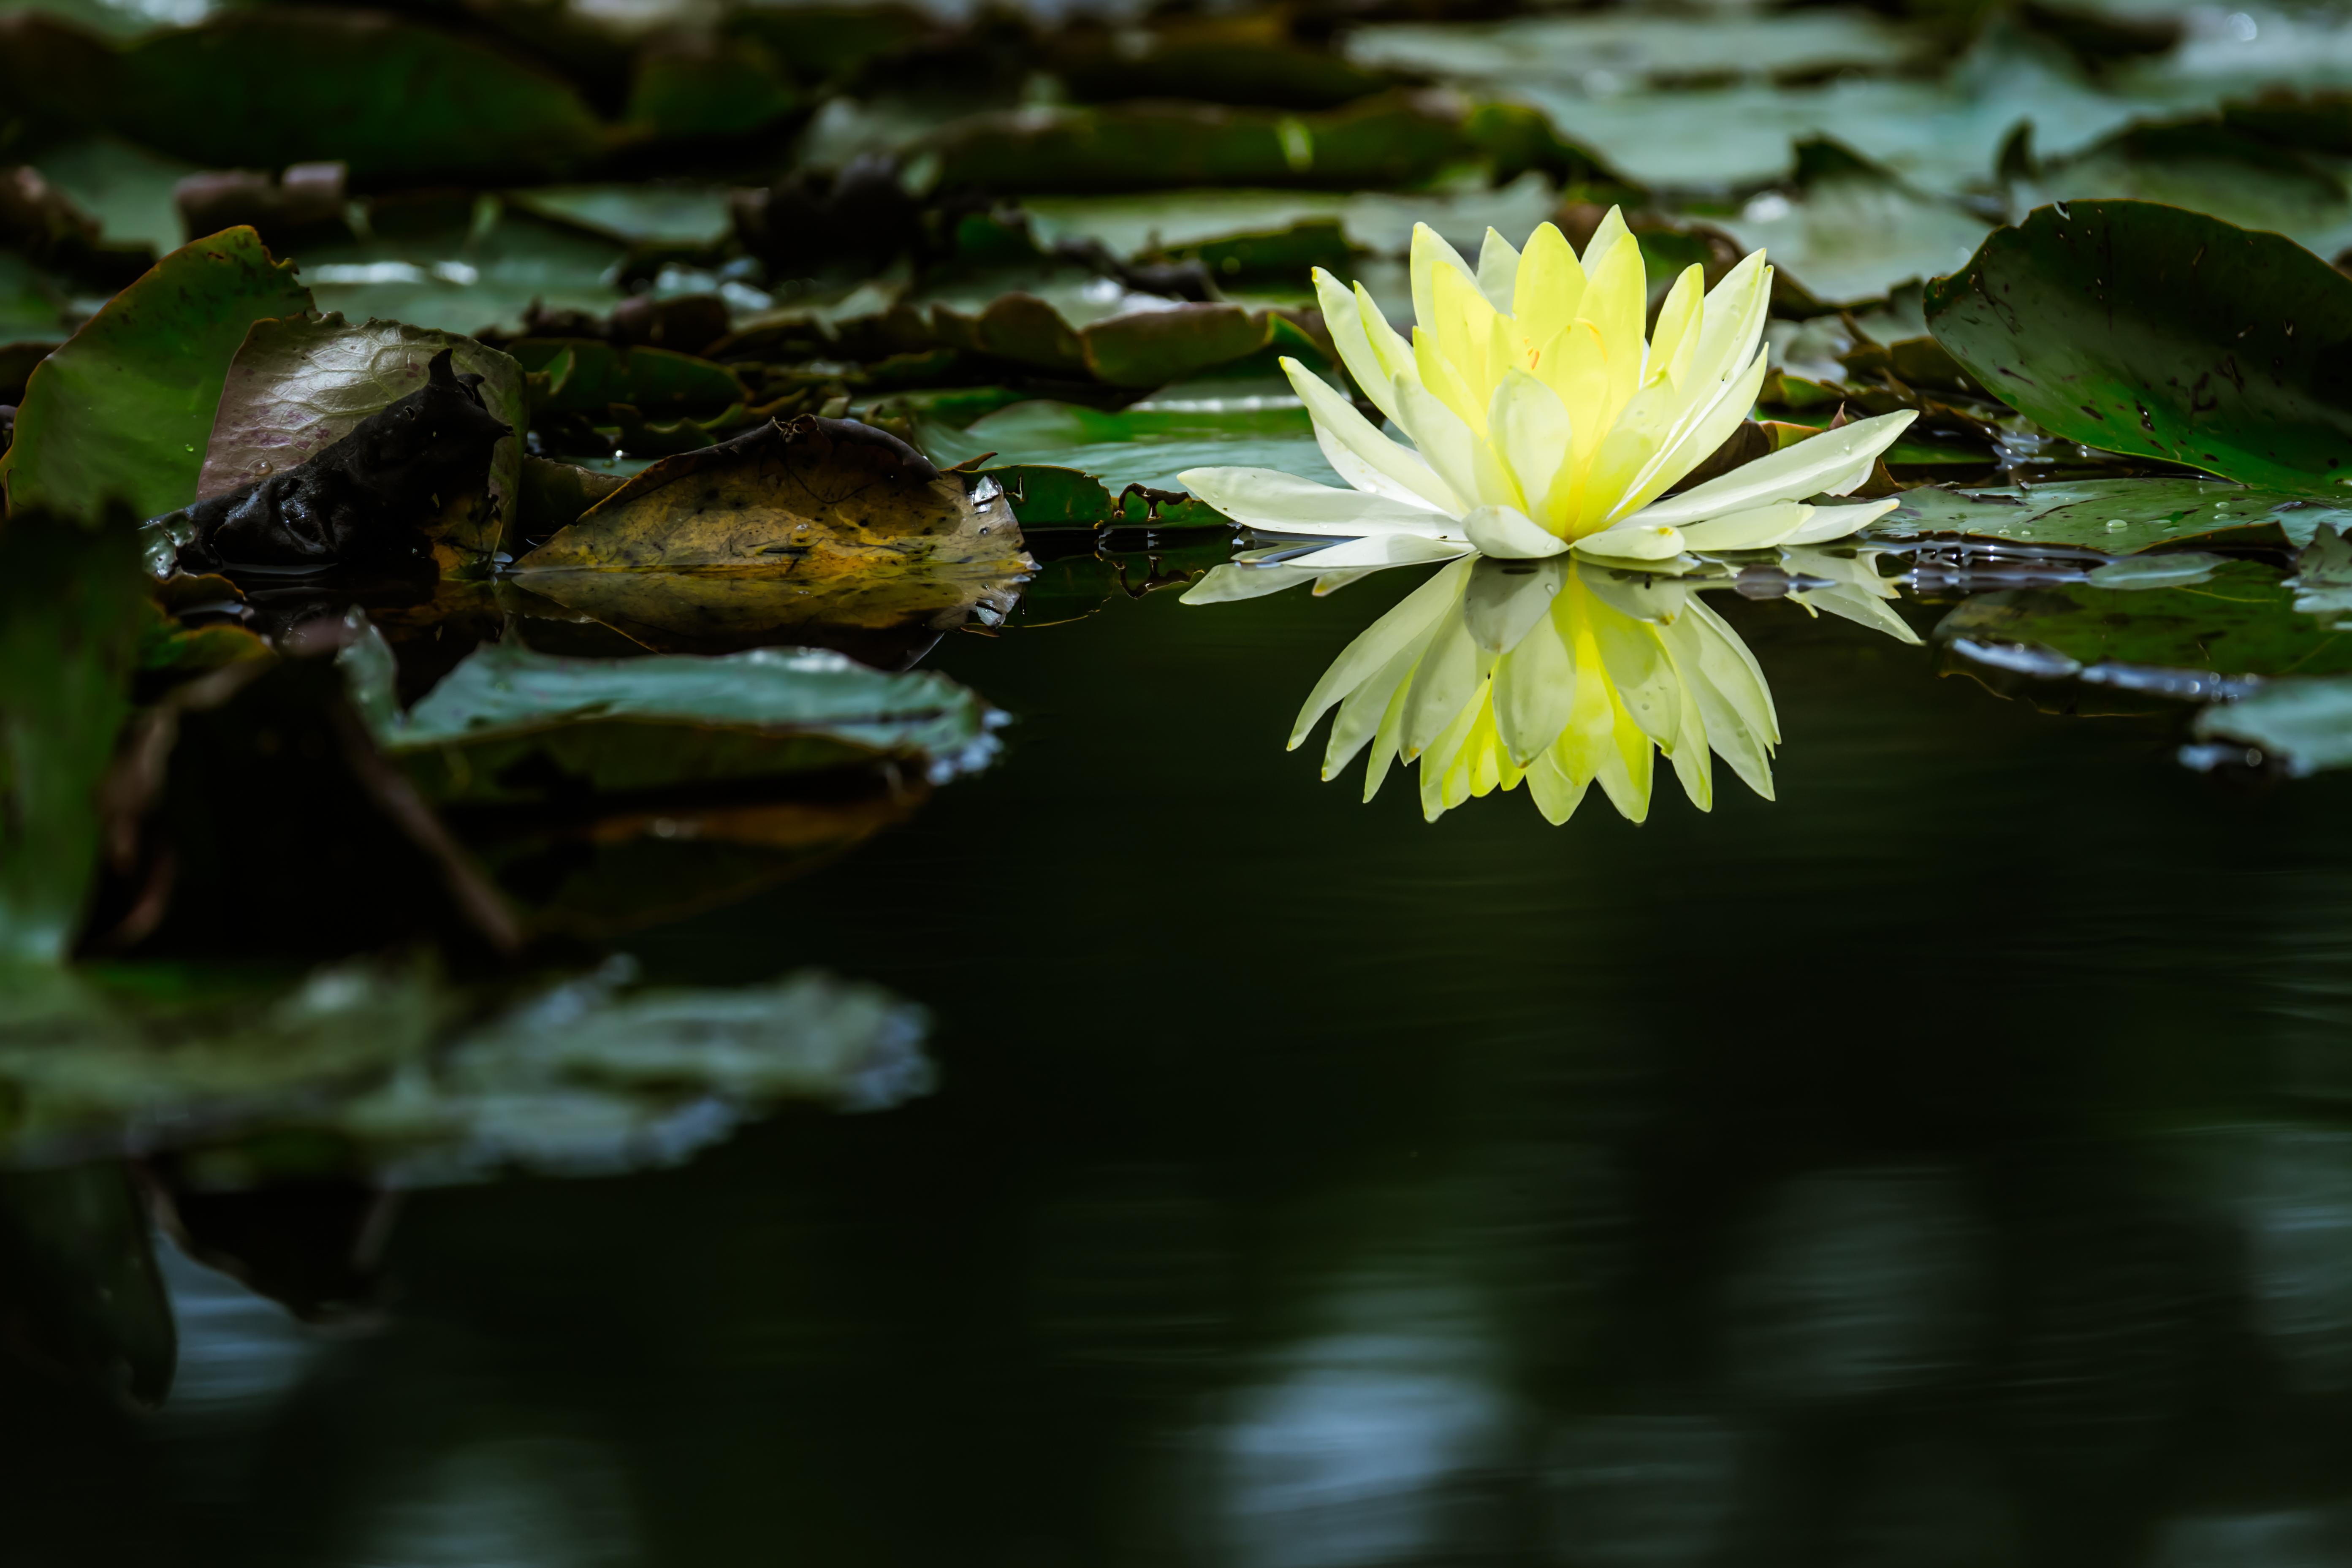
nature, branch, blossom, plant, photography, sunlight, leaf, flower, petal, pond, green, reflection, botany, flora, fauna, wildflower, close up, lotus, yokohama, waterlily, ilce7m2, sal70300g, leavespond, moeginopark, macro photography